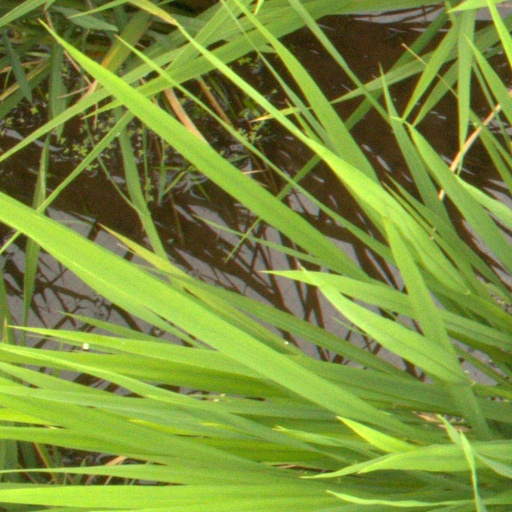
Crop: rice